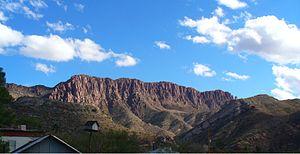
La ville américaine de Superior est le siège du comté de Mineral, dans l’État du Montana. Lors du recensement de 2010, sa population a été estimée à 812 habitants.
Superior est une ville des États-Unis, située en Arizona, dans le comté de Pinal, à 80 kilomètres à l'est de Phoenix.